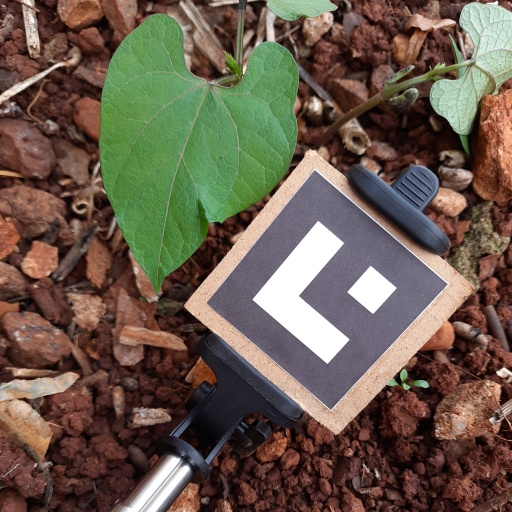
Observations: wavy surface, no eating holes, under cloudy sky